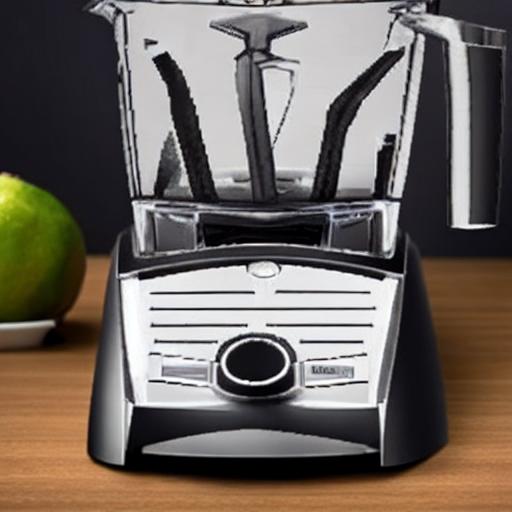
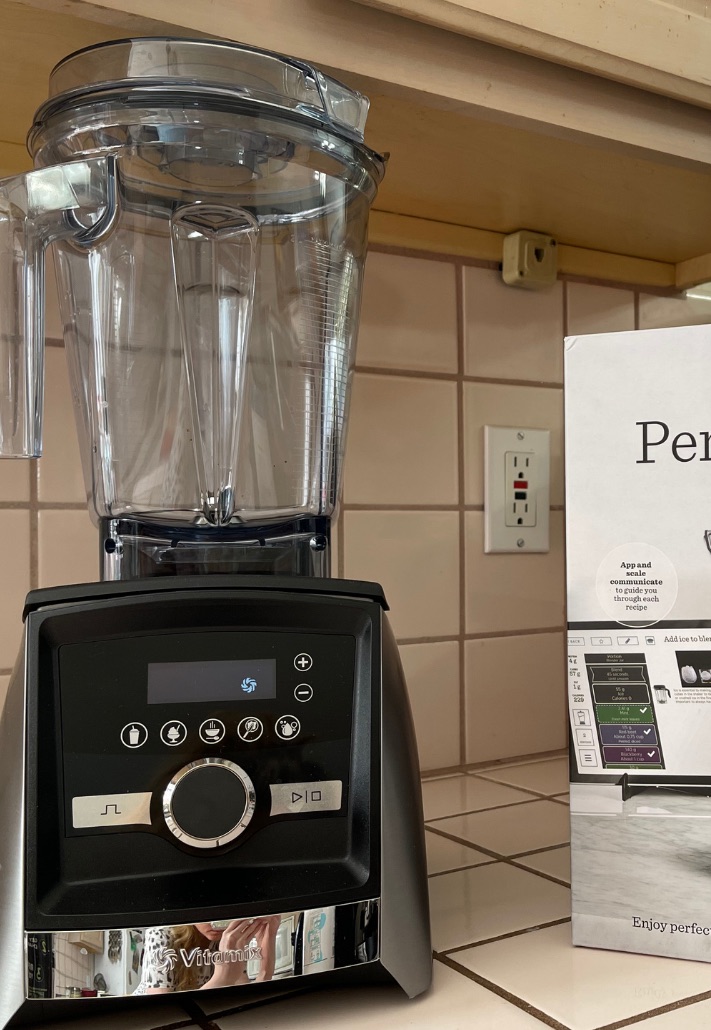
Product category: items_blender
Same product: no